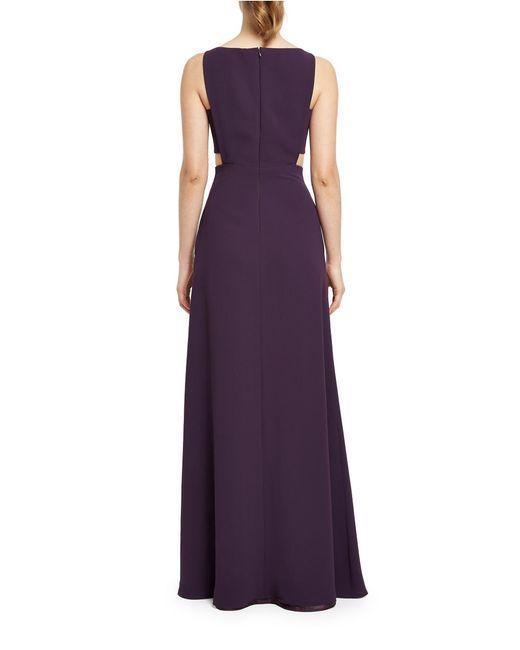
Ärmelloses lila langes Kleid für Frauen